Eunice Blake Bohanon

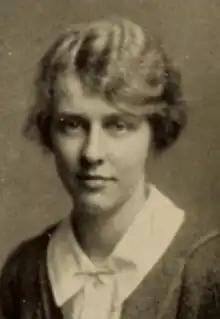
Eunice Blake Bohanon, from the 1925 yearbook of Smith College

Eunice Putnam Blake Bohanon (April 19, 1904 – February 16, 1997) was an American children's book editor and vice-president of J. B. Lippincott & Co. and president of the Children's Book Council.